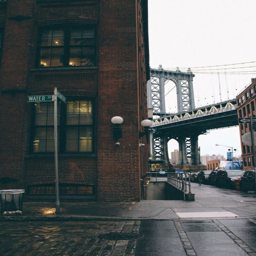
another great view from the corner .